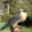
Label: bird